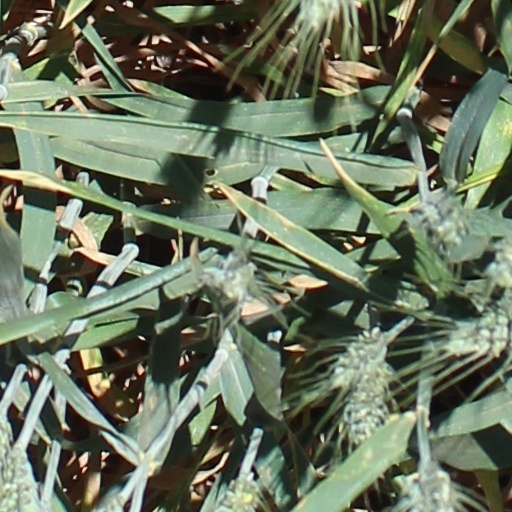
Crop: wheat